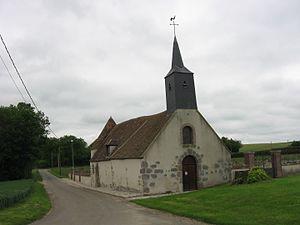
Chapelle Saint-Anne de Baby. (Seine-et-Marne, région Île-de-France).
L’église Sainte-Anne de Baby est située à Baby, à 10 kilomètres à l’est de Bray-sur-Seine, dans le département français de Seine-et-Marne, en région Île-de-France.
Baby est une commune française située dans le département de Seine-et-Marne en région Île-de-France.